Balmoral Castle

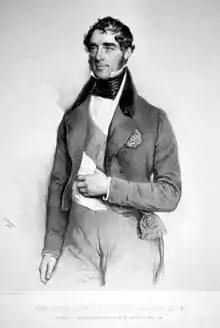
After 1830, Sir Robert Gordon made major alterations to the original castle.

King Robert II of Scotland (1316–1390) had a hunting lodge in the area. Historical records also indicate that a house at Balmoral was built by Sir William Drummond in 1390. The estate was later tenanted by Alexander Gordon, second son of the 1st Earl of Huntly. A tower house was built on the estate by the Gordons.